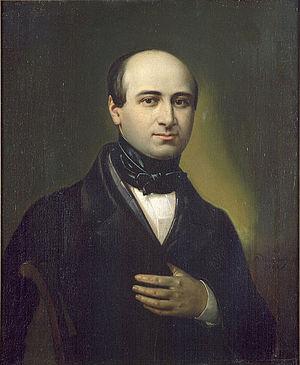
Andréas Gottschalk fut un militant ouvrier révolutionnaire.